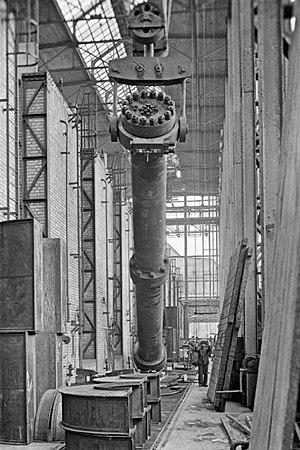
Première réacteur chimique à haute pression et à parois d'acier destiné à la production d'ammoniac selon le procédé Haber-Bosch (9000 tpa) par BASF lors de l'assemblage à l'usine Oppau
L'ammoniac est un composé chimique de formule NH₃. Dans les conditions normales de température et de pression, c'est un gaz noté NH₃ gaz. Il est incolore et irritant.